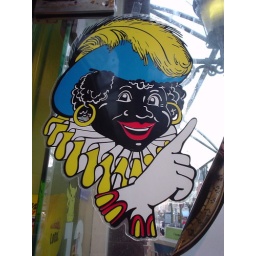
4 December 2006Zwarte Piet on the door of a comics book / card/ tobacco shop in Den Haag.